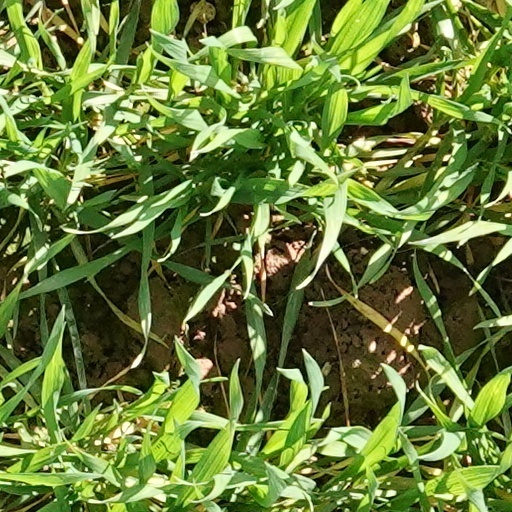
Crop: wheat